List of lakes of Indonesia

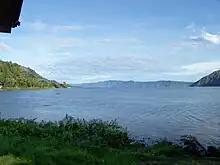
Lake Toba, the world's largest volcanic lake and the largest lake in Southeast Asia, is in Indonesia

This is a list of the notable lakes of Indonesia. Indonesia has 521 natural lakes and over 100 reservoirs, covering approximately 21,000 km. The total volume of water held is approximately 500 km. The largest lake, by both area and volume, is Lake Toba in Sumatra. It holds 240 km of freshwater, and is the largest lake body in Southeast Asia.